COVID-19 vaccination in Nepal

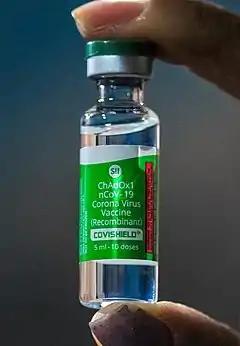
Oxford–AstraZeneca (Covishied), the most commonly used vaccine in Nepal

Nepal began administration of COVID-19 vaccines on 27 January 2021. 1 million Oxford-Astrazeneca vaccines were provided by India as a grant while Nepal brought 2 million doses from Serum Institute of India (SII) and was one of the first to receive COVID-19 vaccines. The delivery of the first 1 million doses arrived on 21 February. In March, India's decision to ban exports of vaccines created uncertainty over whether Nepal would be able to continue its vaccinations. By April, SII had only provided half of the 2 million doses for which Nepal had paid in full. A spokesperson for the Indian Ministry of External Affairs rejected the notion of an export ban and said "We will export vaccines taking into account the domestic demand." By late July, there was still uncertainty in Nepal over when SII would deliver the vaccines that were purchased, although Prime Minister Narendra Modi said India would "resume the supply of vaccines soon."